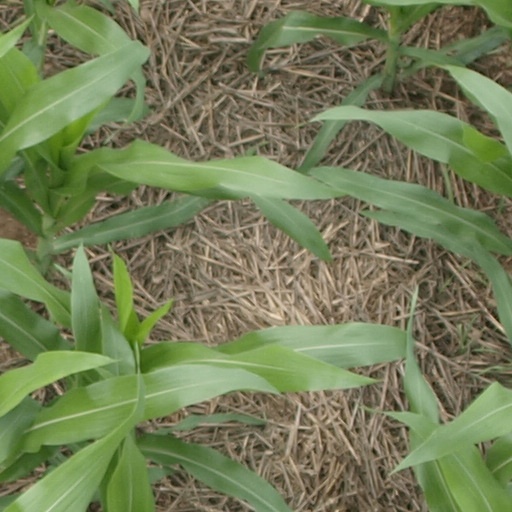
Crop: maize; corn